Karlsruhe Congress

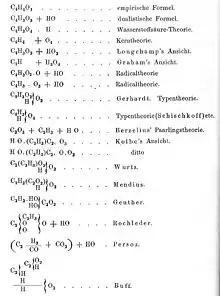
Formulas of acetic acid given by August Kekulé in 1861

The Karlsruhe Congress was an international meeting of chemists organized by August Kekulé and held in Karlsruhe, Germany from 3 to 5 September 1860. It was the first international conference of chemistry, with 140 participants.